First Russian circumnavigation

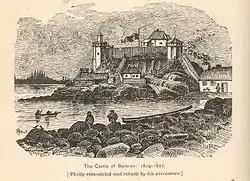
Residence of A. Baranov in Novo-Arkhangelsk

Ship departure was scheduled for June 21; however, the governor was still on the Northside, trying to establish relations with Chukchi. Besides that, one of the boilers in the galley required repair. On June 25 Rezanov departed to the New World on the vessel "Maria". On July 1, governor Koshelev arrived in Avacha Bay. Departure was significantly delayed because Krusenstern found out that Rezanov had written a lot of letters to St. Petersburg. Fearing denunciations and aiming at neutralizing possible consequences, the captain had to get the governor's support.